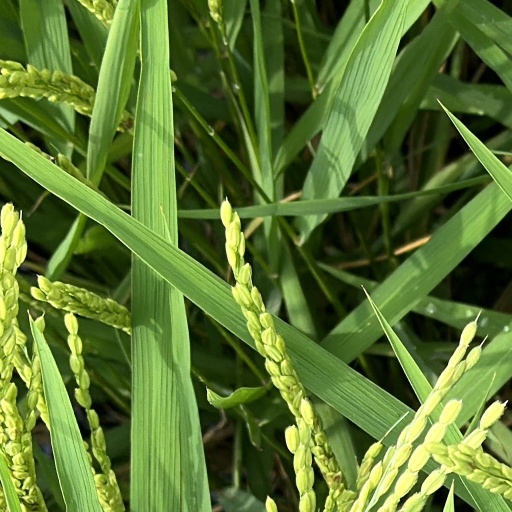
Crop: rice